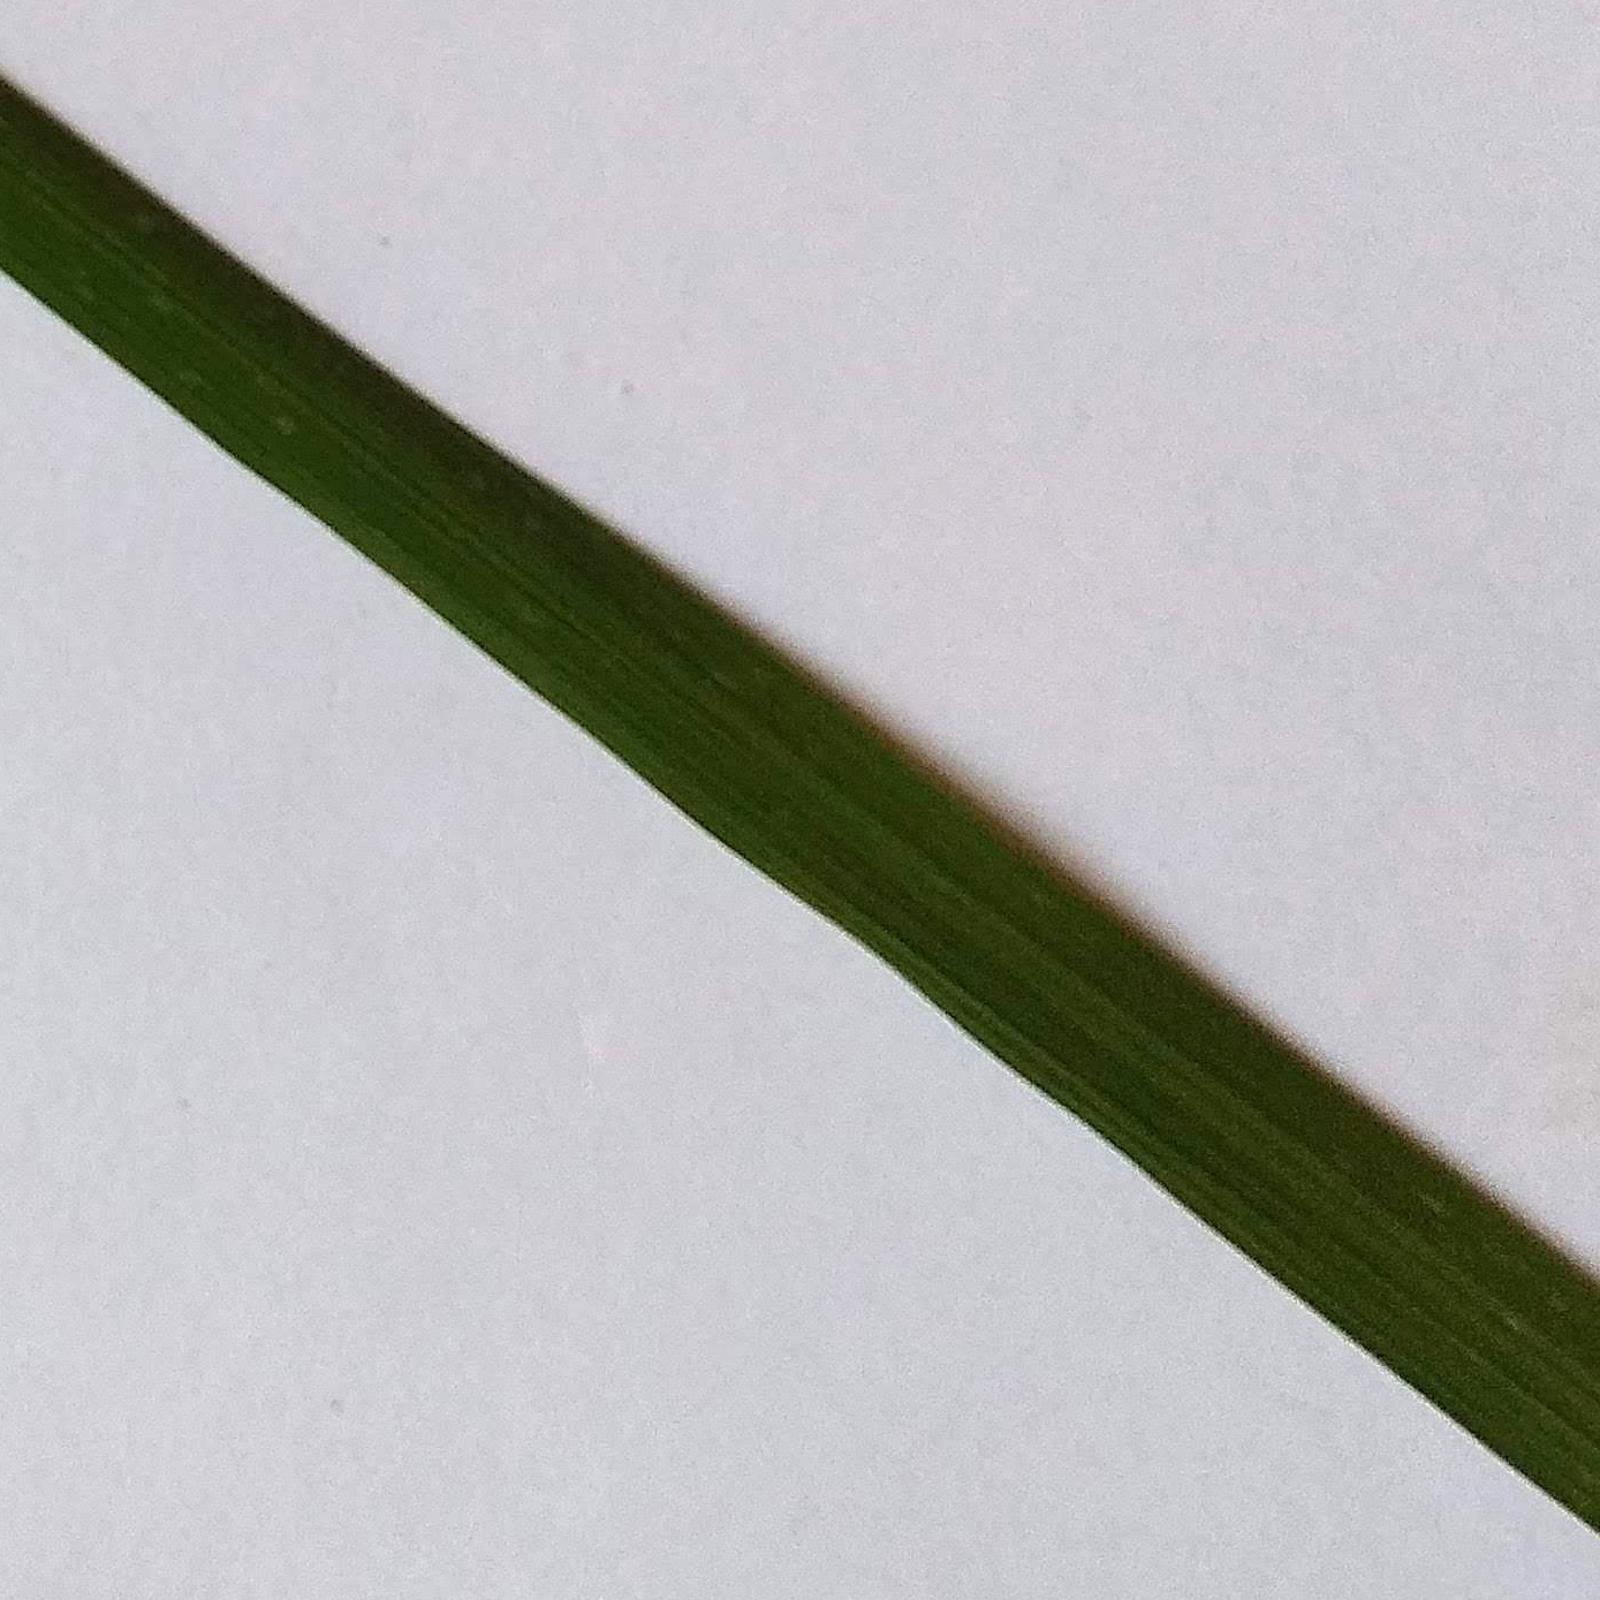
Nhãn: Healthy